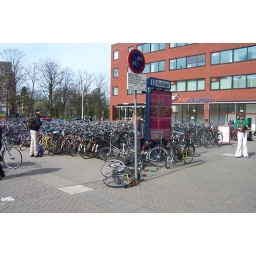
This was a bike lot outside the train station in Leiden